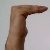
The image shows a hand gesture representing a space in Indian Sign Language.